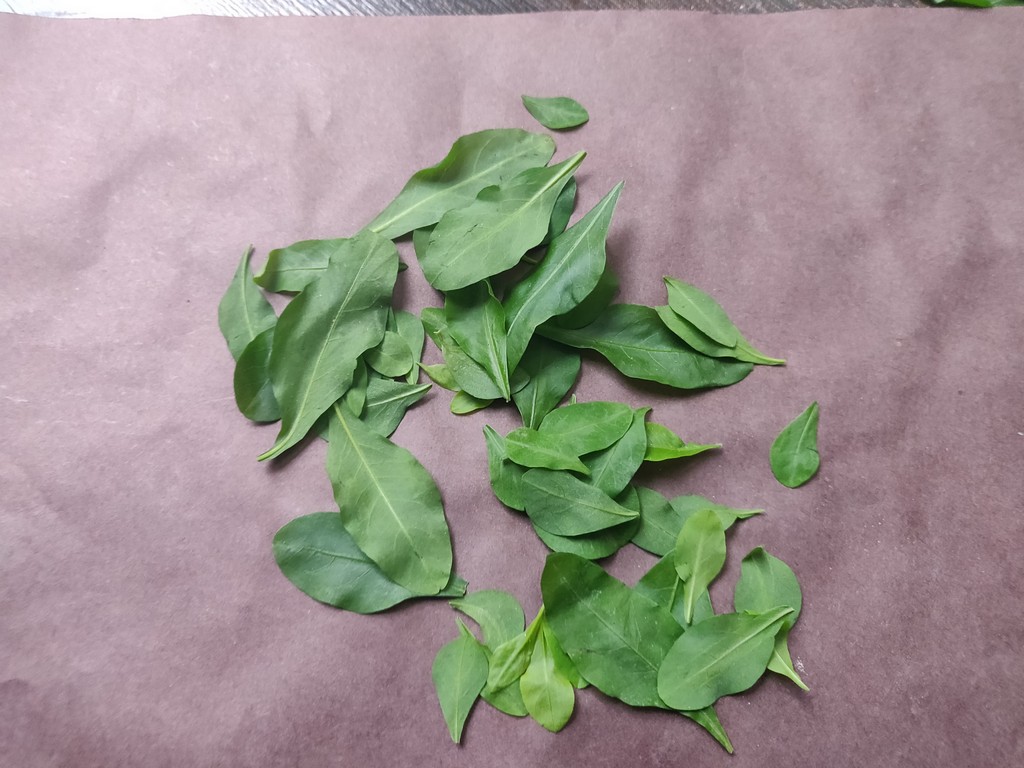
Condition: Healthy
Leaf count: multiple
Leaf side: unknown